The Willow Pattern (novel)

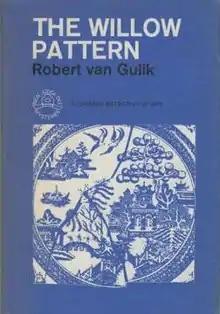
First edition

The Willow Pattern is a "gong'an" detective novel written by Robert van Gulik and set in Imperial China (roughly speaking the Tang dynasty). It is a fiction based on the real character of Judge Dee (Ti Jen-chieh or Di Renjie), a magistrate and statesman of the Tang court, who lived roughly 630–700.